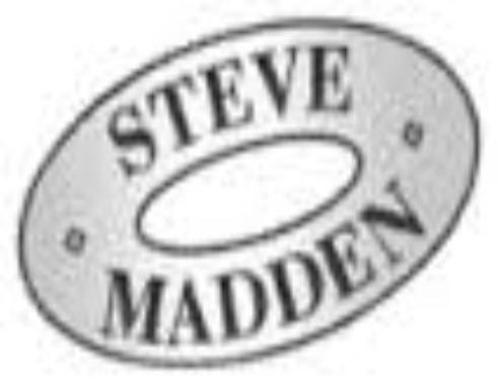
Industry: Clothes